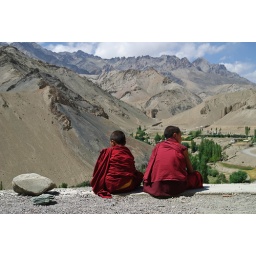
Two young monks sitting on the side of the road near Lamayuru Gompa